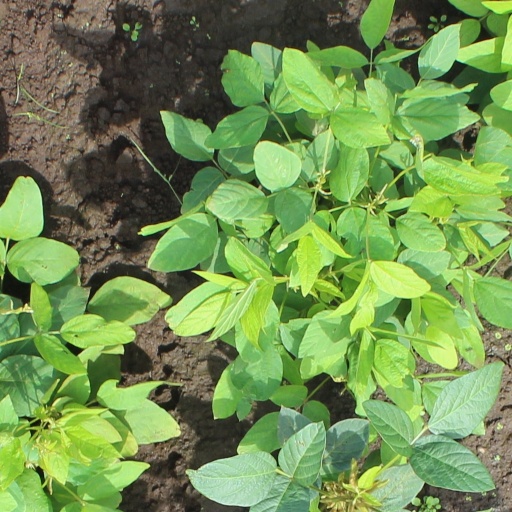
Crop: soybean